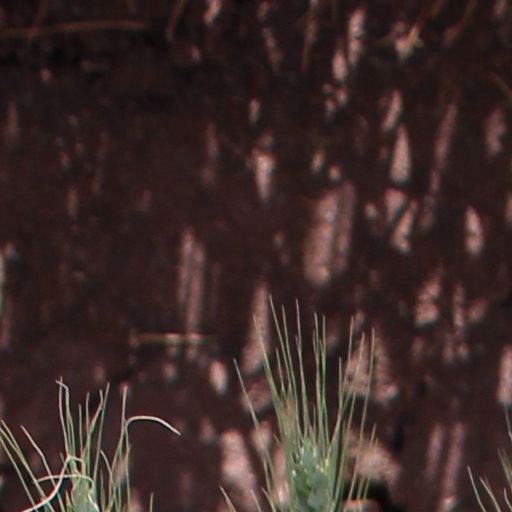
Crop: wheat